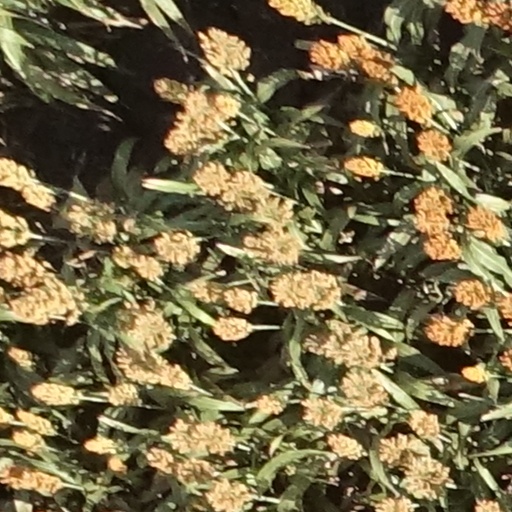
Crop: sorghum